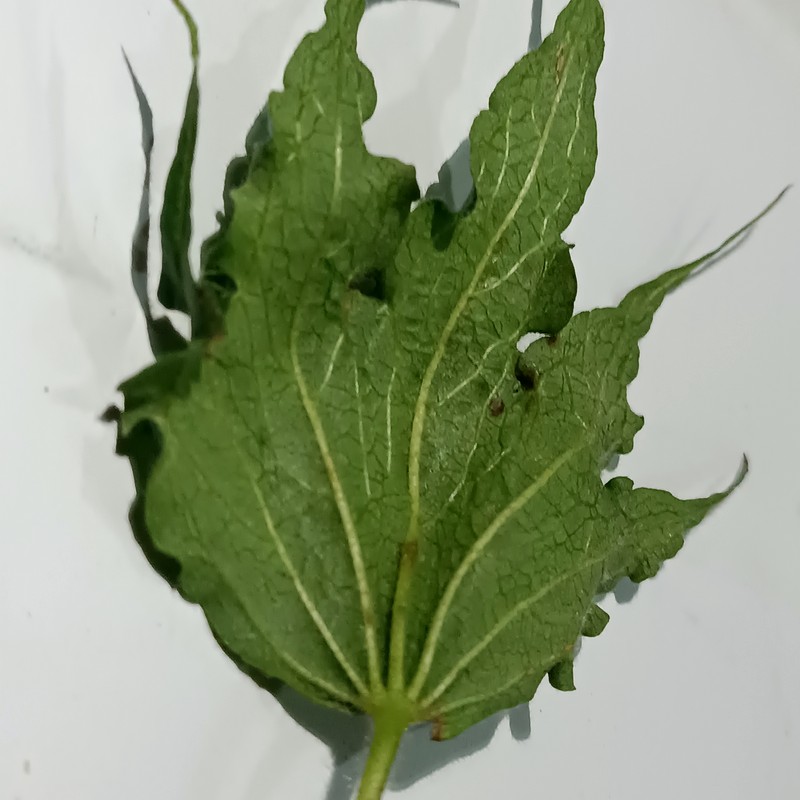
Label: Herbicide Growth Damage